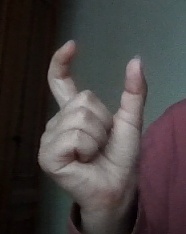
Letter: nun